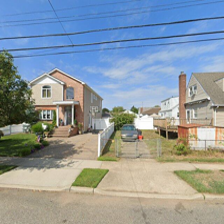
Label: streetView